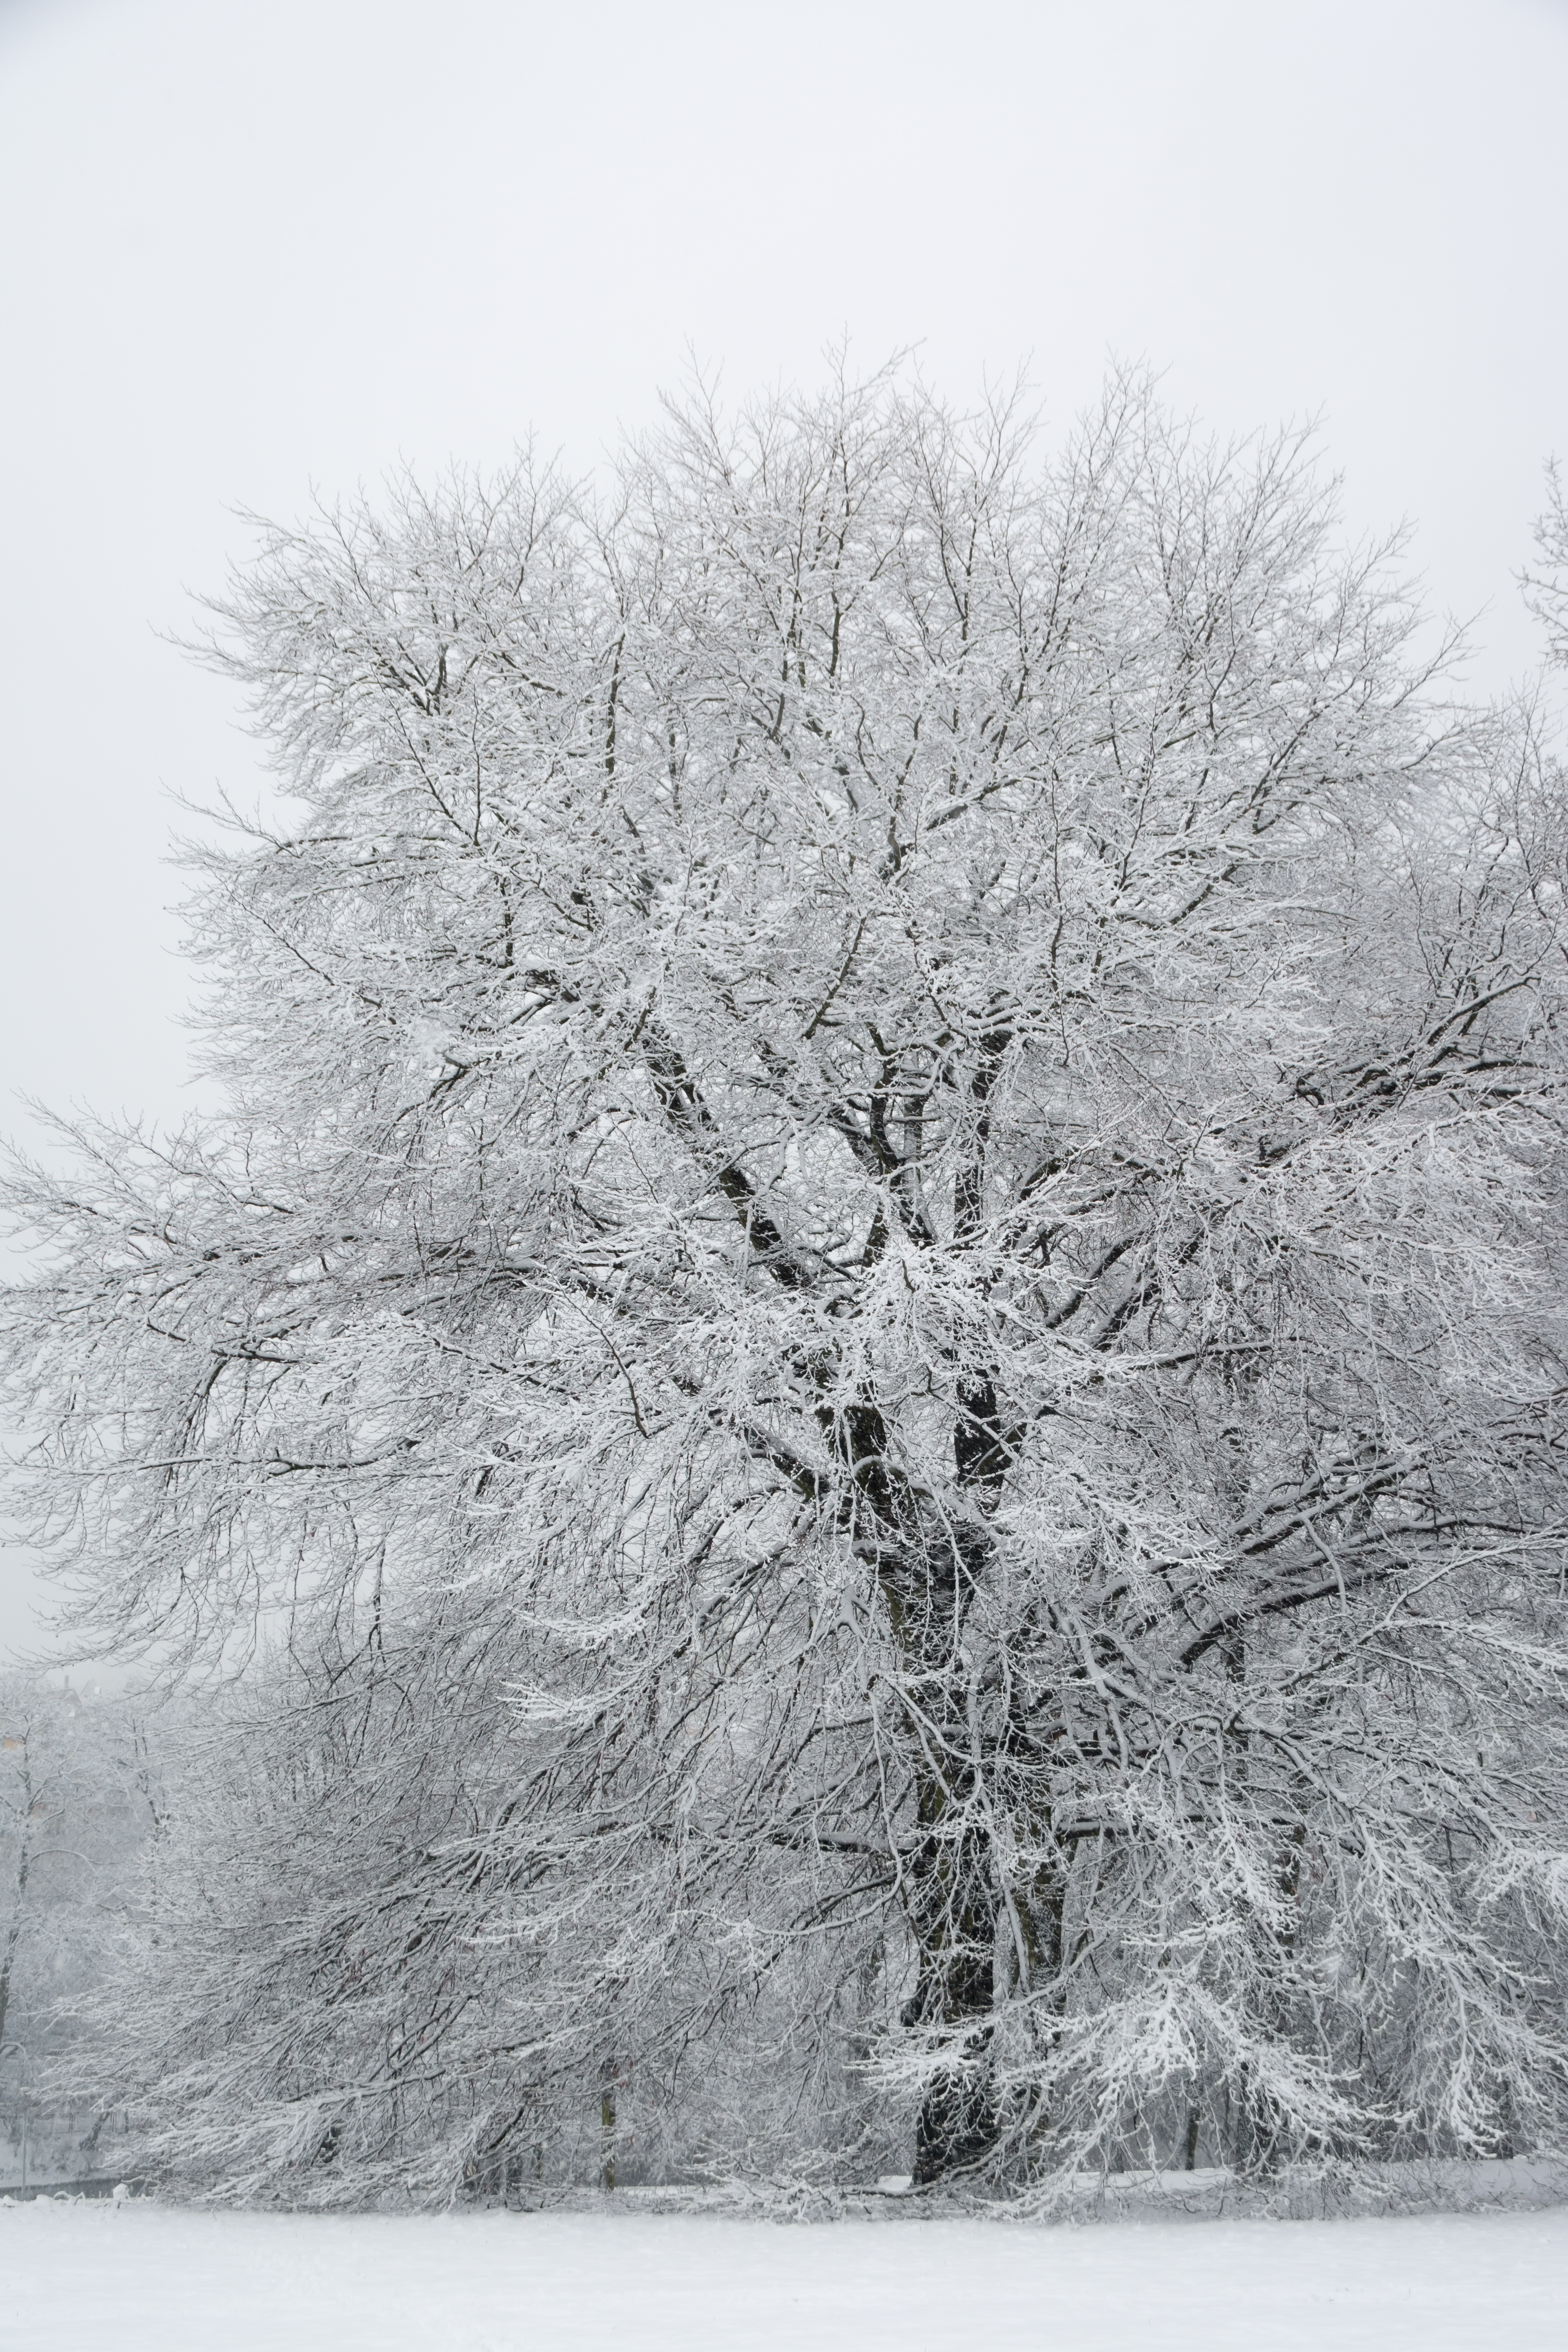
landscape, tree, nature, path, branch, snow, cold, winter, black and white, plant, road, white, town, frost, city, ice, park, weather, covered, monochrome, season, twig, snowfall, trees, background, blizzard, december, january, freezing, atmospheric phenomenon, woody plant, winter storm